Sneaky Sneaky

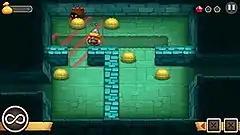

Throughout the game, the player can unlock different weapons and tools for use during the levels. These include an axe, a bow, and a hammer. The arrow is used for ranged attacks, whereas the sword can be used for melee attacks. The hammer is for breaking rocks and the axe is for cutting down trees. In addition, special attacks can also be used.